Vietnam Airlines Flight 815

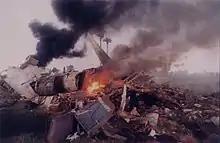
Immediate aftermath of the crash

Vietnam Airlines Flight 815 was a scheduled Vietnam Airlines flight which crashed on final approach to Pochentong International Airport in Cambodia on 3 September 1997. The Soviet-built Tupolev Tu-134B-3 airliner crashed approximately short of the Phnom Penh runway, killing 65 of the 66 people on board. As of February 2024, it remains the deadliest accident in Cambodian history. Upon investigation, the crash was determined to have been the result of improper actions by the pilot.